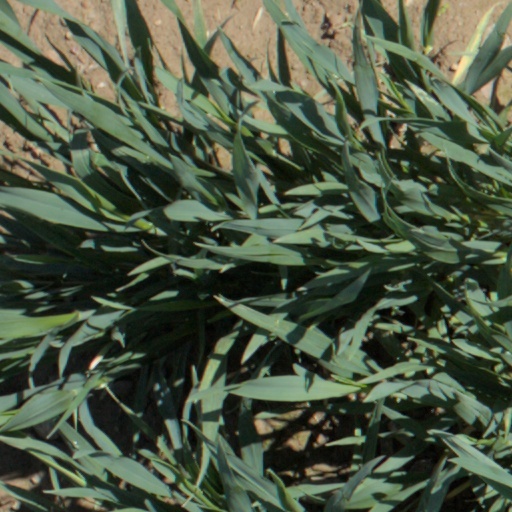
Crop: wheat